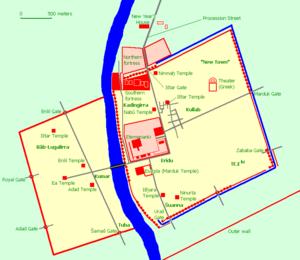
L'histoire de la Mésopotamie débute avec le développement des communautés sédentaires dans le nord de la Mésopotamie au début du Néolithique, et s'achève dans l'Antiquité tardive. Elle est reconstituée grâce à l'analyse des fouilles archéologiques des sites de cette région, et à partir du IVᵉ millénaire av. J.‑C. par des textes écrits essentiellement sur des tablettes d'argile, la Mésopotamie étant l'une des premières civilisations à inventer l'écriture, avec l’Égypte antique.
L'Empire néo-babylonien correspond à une période de l'histoire du royaume de Babylone comprise entre 626 et 539 av. J.-C. Cette époque marque le sommet de la puissance babylonienne, constituant un véritable empire reprenant l'héritage de l'empire assyrien qu'il a abattu et dominant tout le Moyen-Orient. En réalité, cette puissance apparaît comme étant avant tout le fait de Nabopolassar et de son fils Nabuchodonosor II, le royaume s'écroulant une vingtaine d'années après la mort de ce dernier, sous les coups du roi perse Cyrus II, le fondateur de l'empire achéménide.
La civilisation babylonienne s'épanouit en Mésopotamie du Sud du début du IIᵉ millénaire av. J.‑C. jusqu'au début de notre ère. Elle prit corps à partir de l'héritage des civilisations du Sud mésopotamien plus anciennes dont elle est historiquement la prolongation. Elle prend corps avec l'affirmation politique de Babylone, État qui fut à partir du XVIIIᵉ siècle av. J.-C. l'entité politique dominant le Sud mésopotamien, et ce pendant plus d'un millénaire.
Nabuchodonosor II est le roi de l'Empire néo-babylonien entre 605 et 562 av. J.-C.
Babylone était une ville antique de Mésopotamie. C'est aujourd'hui un site archéologique majeur qui prend la forme d'un champ de ruines incluant des reconstructions partielles dans un but politique ou touristique. Elle est située sur l'Euphrate dans ce qui est aujourd'hui l'Irak, à environ 100 km au sud de l'actuelle Bagdad, près de la ville moderne de Hilla.